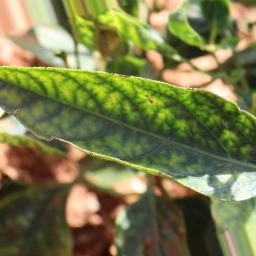
Label: nutritional